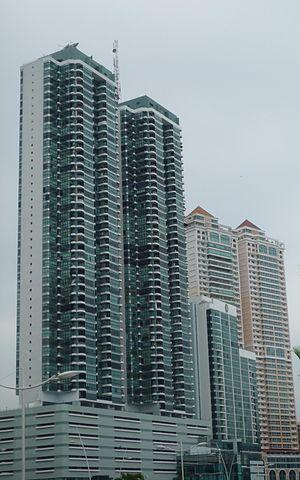
Depuis la construction de la Torre Del Mar en 1986, plus de 250 gratte-ciel ont été construits à Panama du fait du développement très rapide de l'économie locale. Panama est la ville d'Amérique latine qui comprend le plus de gratte-ciel après Sao Paulo mais devant Mexico et Buenos Aires. Il s'y construit depuis 2009, en moyenne une douzaine de nouveaux gratte-ciel chaque année.
Les Miramar Towers sont un complexe immobilier construit à Panama.